Hull Trains

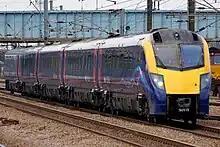
Class 180 "Adelante" at Peterborough in 2011

During 2006, the number of first class passenger seats on each train was increased from 22 to 33 by reconfiguring their interiors, which included the removal of some standard class seating. In January 2007, a Class 222 "Pioneer" was damaged when it was dropped off a maintenance jack; it would ultimately take two years to repair. After a period of making do with only three trains, in January 2008 a Class 86 electric locomotive was hired from the AC Locomotive Group to haul a set of Mark 3s hired from Cargo-D for weekend London King's Cross to Doncaster services.